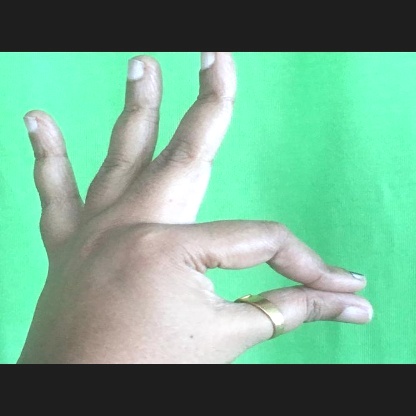
Mudra: Hamsasyam